Describe the emotion expressed in this image:  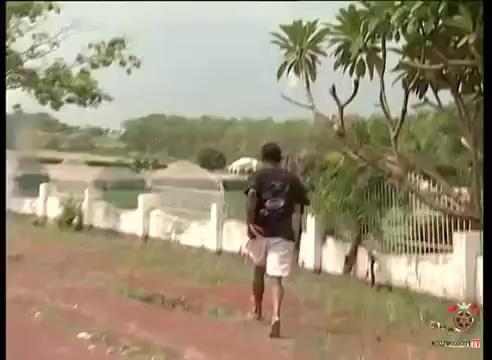
This person displays Pain, valence and arousal with low intensity.